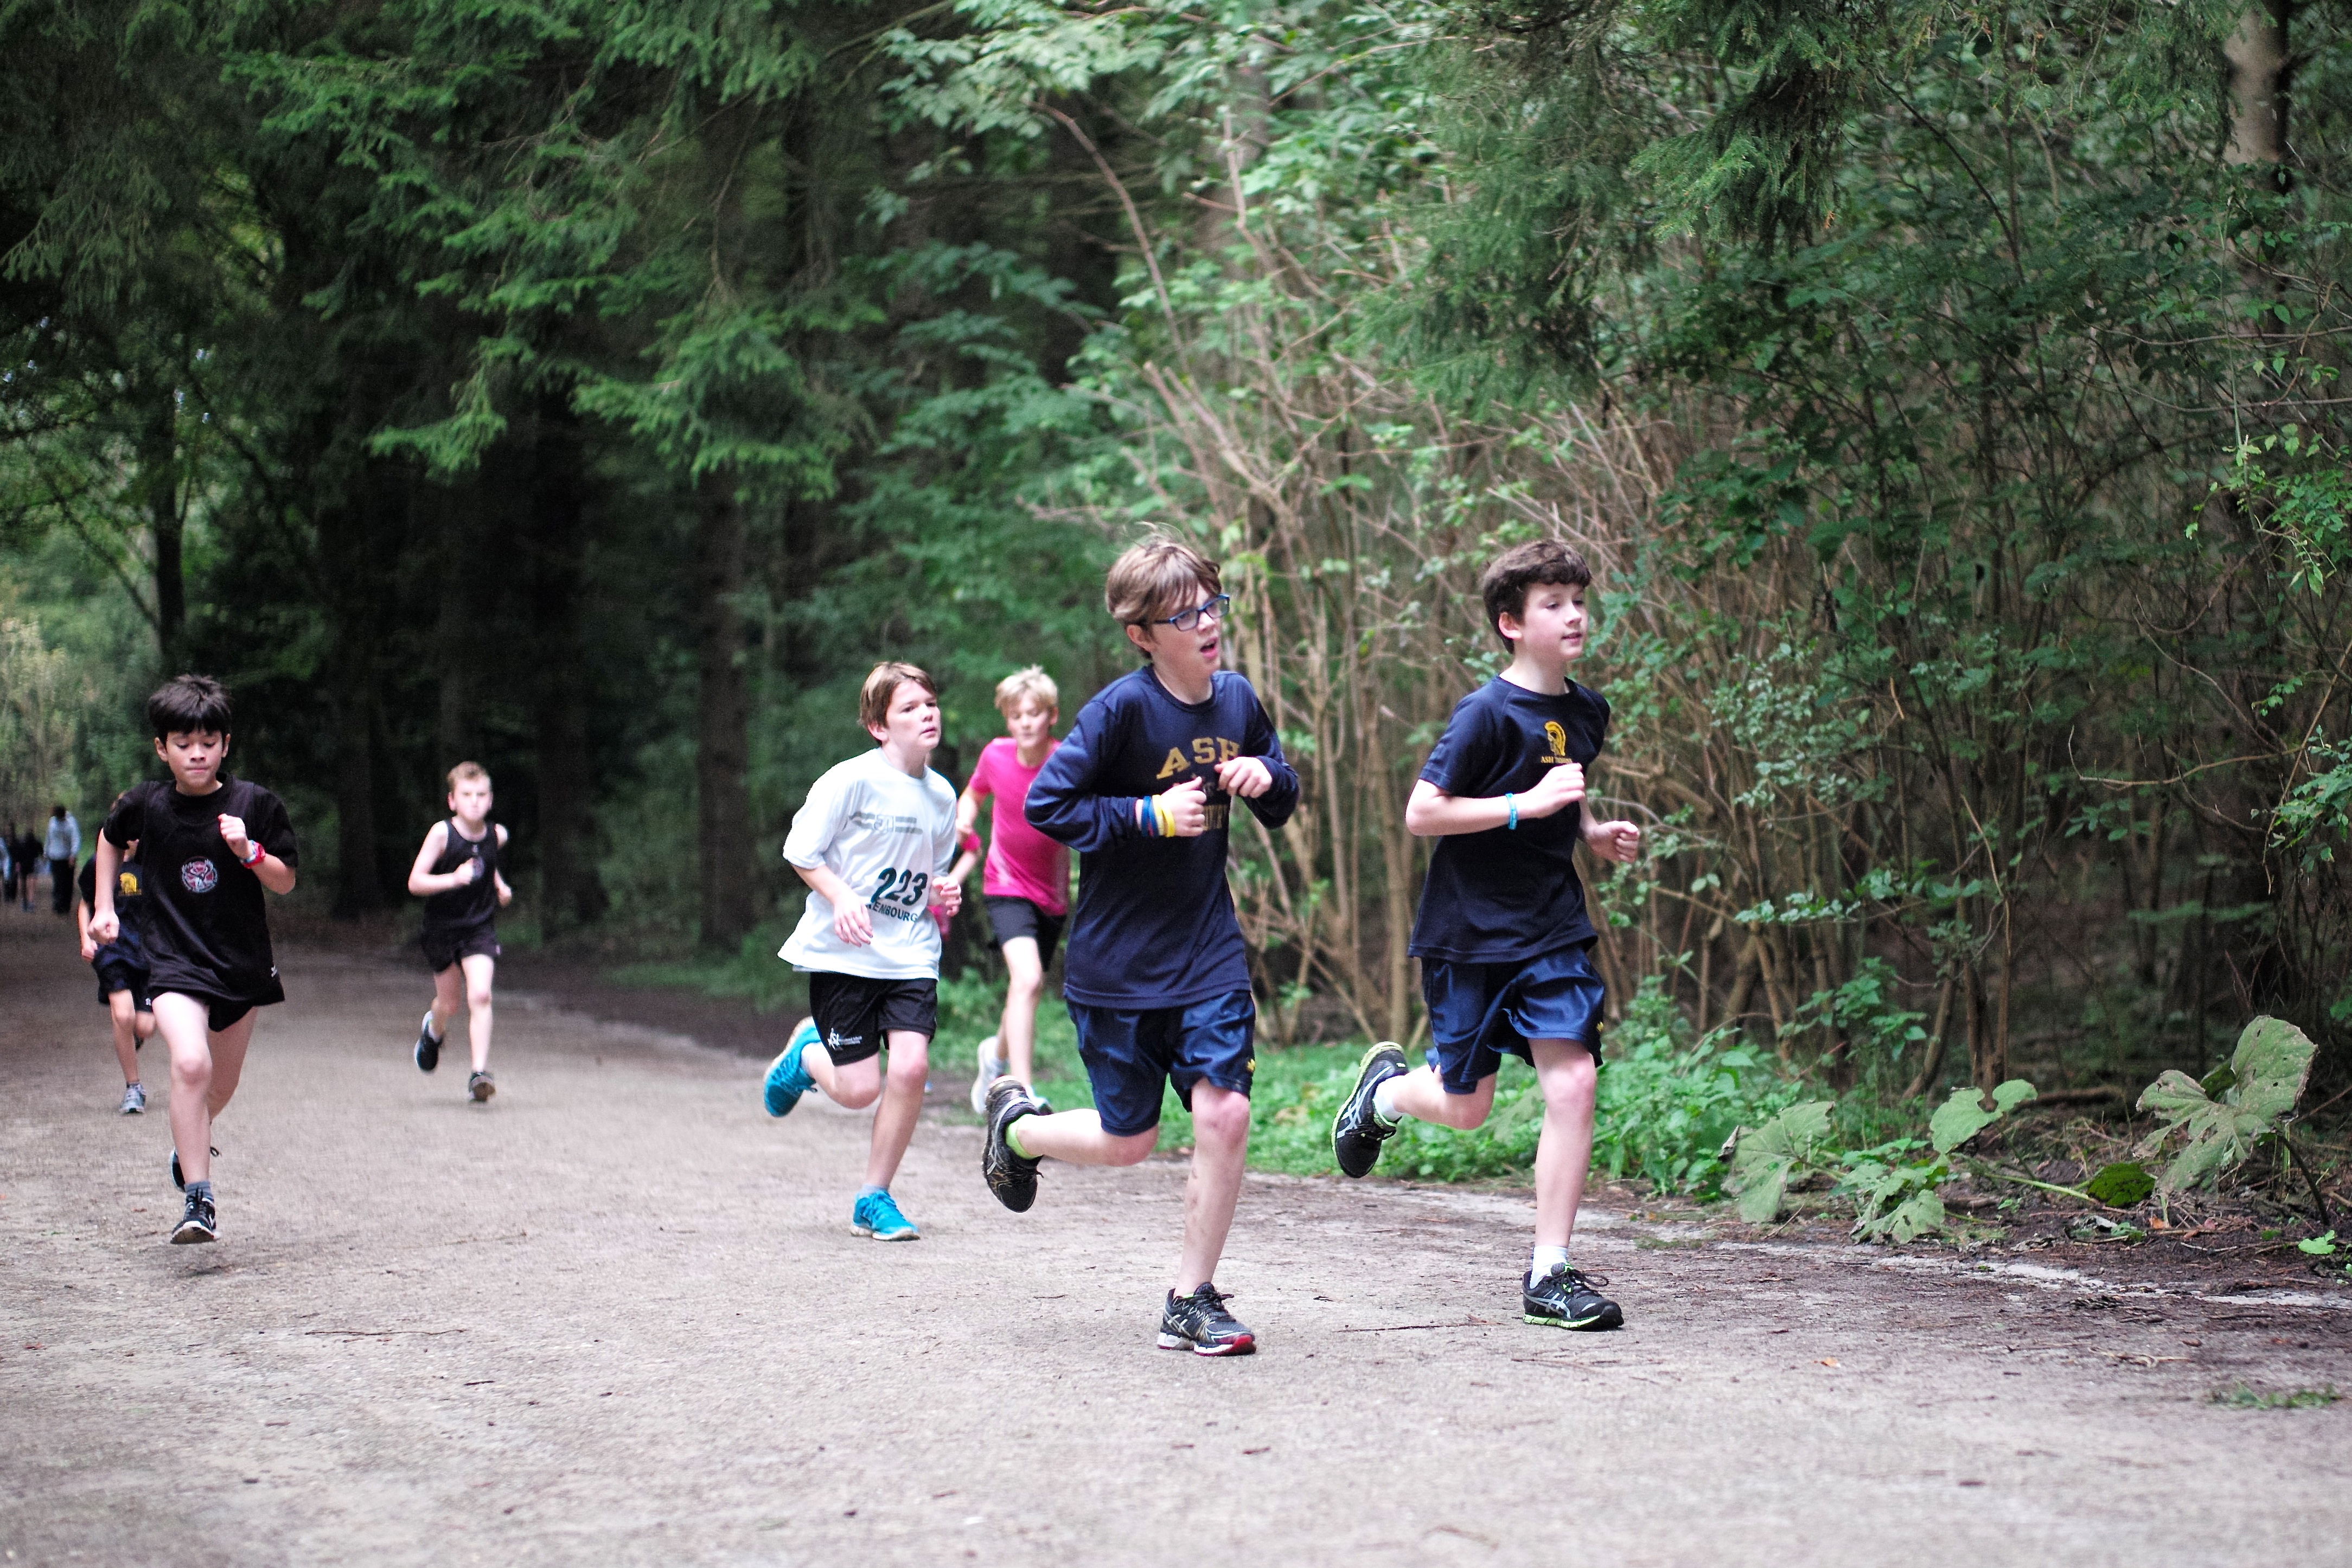
person, girl, sport, boy, running, run, recreation, europe, jogging, runner, ash, crosscountry, race, competition, woods, holland, amsterdam, netherlands, m, sports, 50, school, runners, middle, endurance, leica, 240, summilux, athletics, meet, xc, isa, amsterdamsebos, physical exercise, outdoor recreation, human action, endurance sports, ultramarathon, duathlon, long distance running